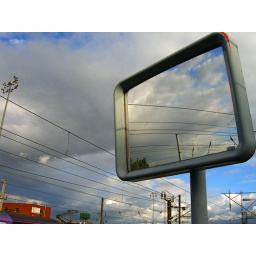
Driver's mirror on the train platform. So s/he doesn't smoosh you in the doors.